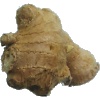
Label: ginger_root